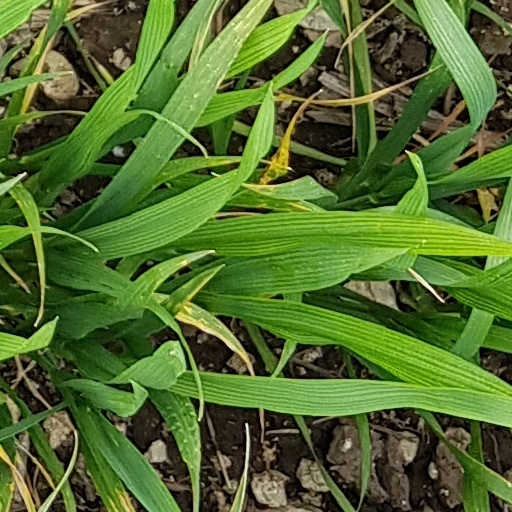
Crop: wheat